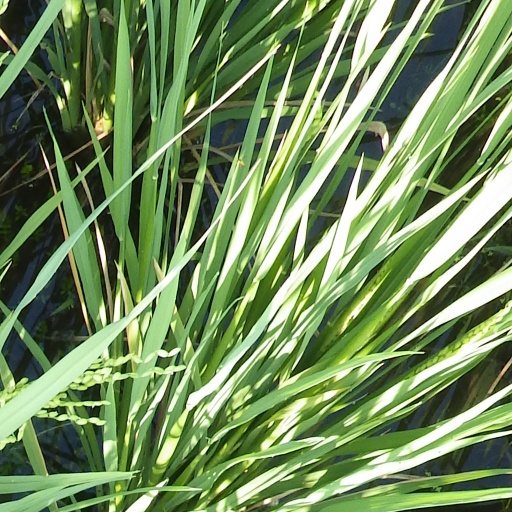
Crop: rice